16th Battalion, Royal Western Australia Regiment

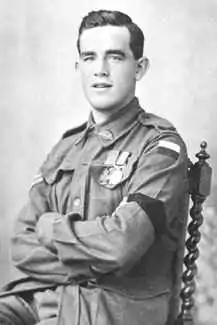
Thomas Axford, one of the 16th Battalion's three Victoria Cross recipients

The battalion was disbanded at the end of the war, then re-raised as a Citizens Force unit after a reorganisation of Australia's part-time military forces in 1921 to perpetuate the numerical designations of the AIF, forming part of the 13th Brigade and based in Western Australia. It was amalgamated with the 11th Battalion in 1930, after the suspension of the compulsory training scheme reduced the size of the part-time military force. A new 16th Battalion was raised in 1936 as the "Cameron Highlanders of Western Australia", as part of an expansion of the Militia following concerns about the strategic situation in Europe.